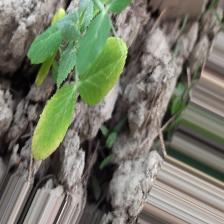
Label: Powdery Mildew